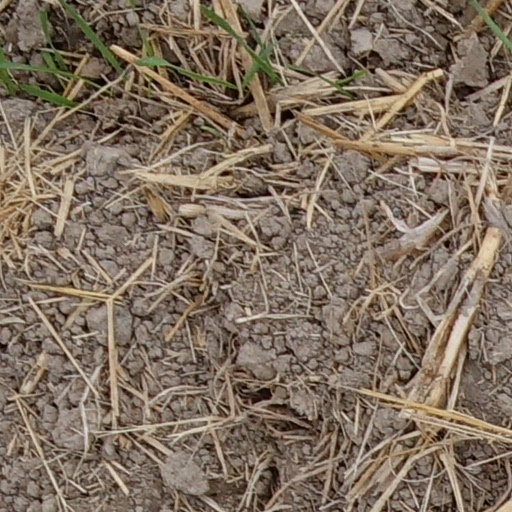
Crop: wheat